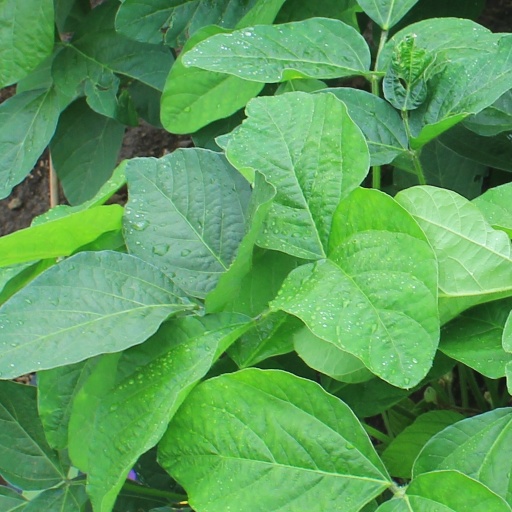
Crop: soybean